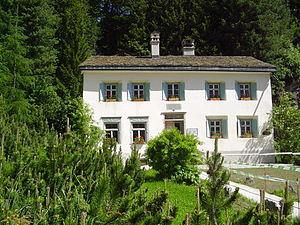
Sils-Maria est un petit village des Alpes situé à 1 800 m d'altitude au Sud-Est de la Suisse qui fait partie de la commune de Sils im Engadin/Segl dans le canton des Grisons.
Le musée Nietzsche de Sils-Maria est une maison-musée de Sils-Maria dans le canton des Grisons des Alpes suisses en Suisse, où le philosophe allemand Friedrich Nietzsche a séjourné durant les sept derniers étés lucides de sa vie, en 1881, et de 1883 à 1888 avant de sombrer dans la démence jusqu’à la fin de sa vie.